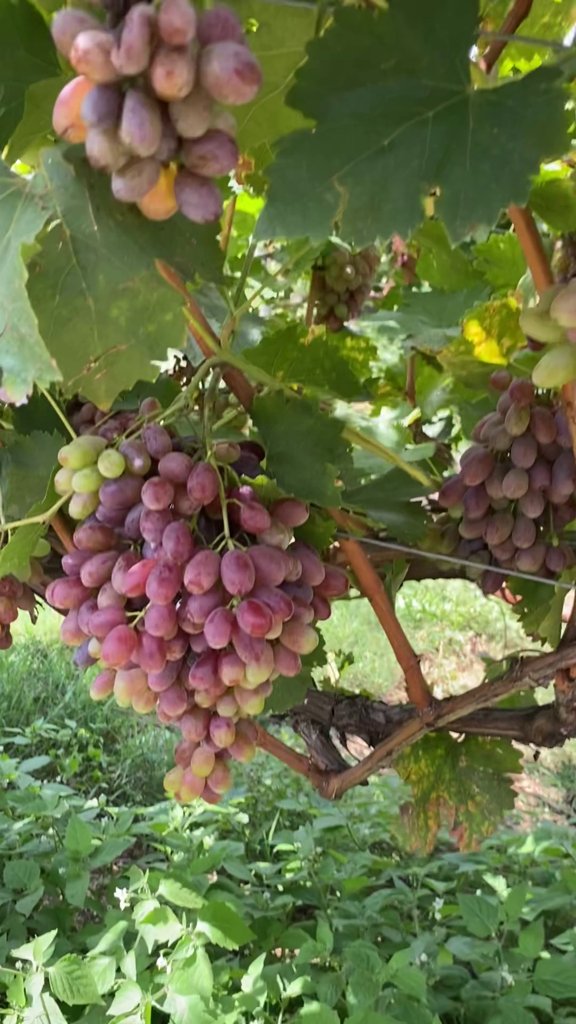
Berries visible: 145
Grape clusters: 3